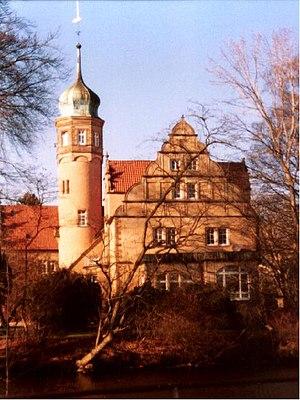
Löhne est une ville de Rhénanie-du-Nord-Westphalie, située dans l'arrondissement de Herford, dans le district de Detmold, dans le Landschaftsverband de Westphalie-Lippe.